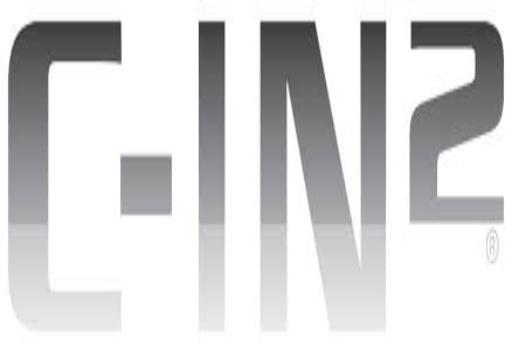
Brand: C-IN2
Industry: Clothes